Göschenen

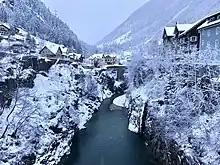
Göschenen in winter

Göschenen has an average of 151.4 days of rain per year and on average receives of precipitation. The wettest month is April during which time Göschenen receives an average of of precipitation. During this month there is precipitation for an average of 14.2 days. The month with the most days of precipitation is May, with an average of 15.3, but with only of precipitation. The driest month of the year is September with an average of of precipitation over 14.2 days.